Soundararajaperumal Temple, Nagapattinam

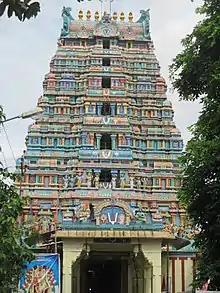

The Soundararajaperumal Temple is a temple dedicated to the Hindu god, Vishnu. It is located in Nagapattinam, a town in the South Indian state of Tamil Nadu. Constructed in Dravidian style of architecture, the temple is glorified in the "Nalayira Divya Prabandham", the early medieval Tamil canon of the Alvar saints from the 6th–9th centuries CE. It is counted as one among the 108 Divya Desams dedicated to Vishnu. Vishnu is worshiped as Soundararaja Perumal and his consort Lakshmi as Soundaravalli.